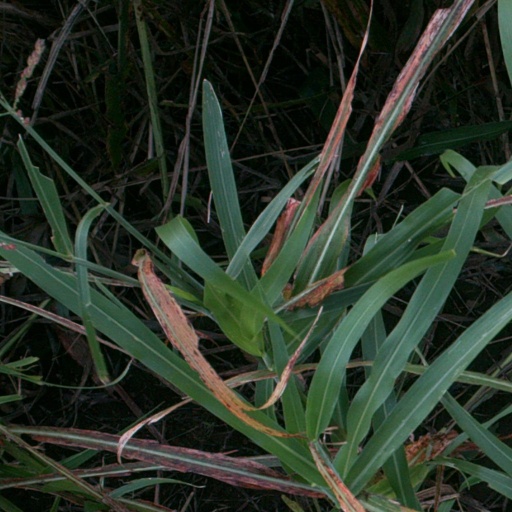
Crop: sorghum